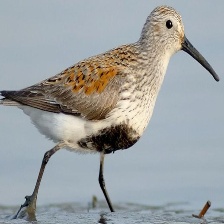
Species: DUNLIN
Scientific name: CALIDRIS ALPINA
ImageNet parent category: red-backed_sandpiper